Ibrahim Aminu Kurami

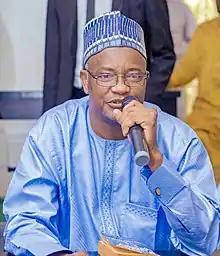
Dr. Ibrahim Aminu Kurami

Ibrahim Aminu Kurami (died 10 October 2022) was born in Bakori, Katsina State; he was a medical doctor and politician who served as a member Bakori LGA in the State House of Assembly. He was elected to represent Bakori LGA in the State House of Assembly on 31 October 2020, filling the seat of his predecessor Abdulrazaraq Isma'il Tsiga, who died in May 2020.